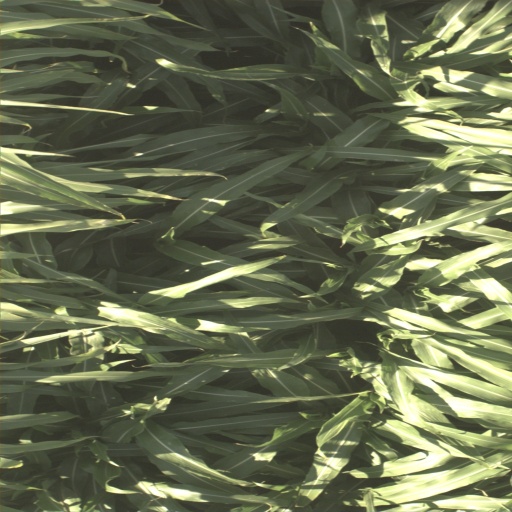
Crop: sorghum